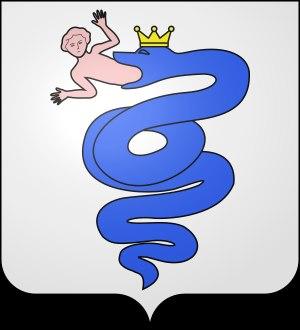
Du Xᵉ au XIIIᵉ siècle, le comté de Vertus appartint successivement à l'archevêché de Reims puis au comté de Champagne. À ce titre, Vertus est intégré au domaine royal en 1284.